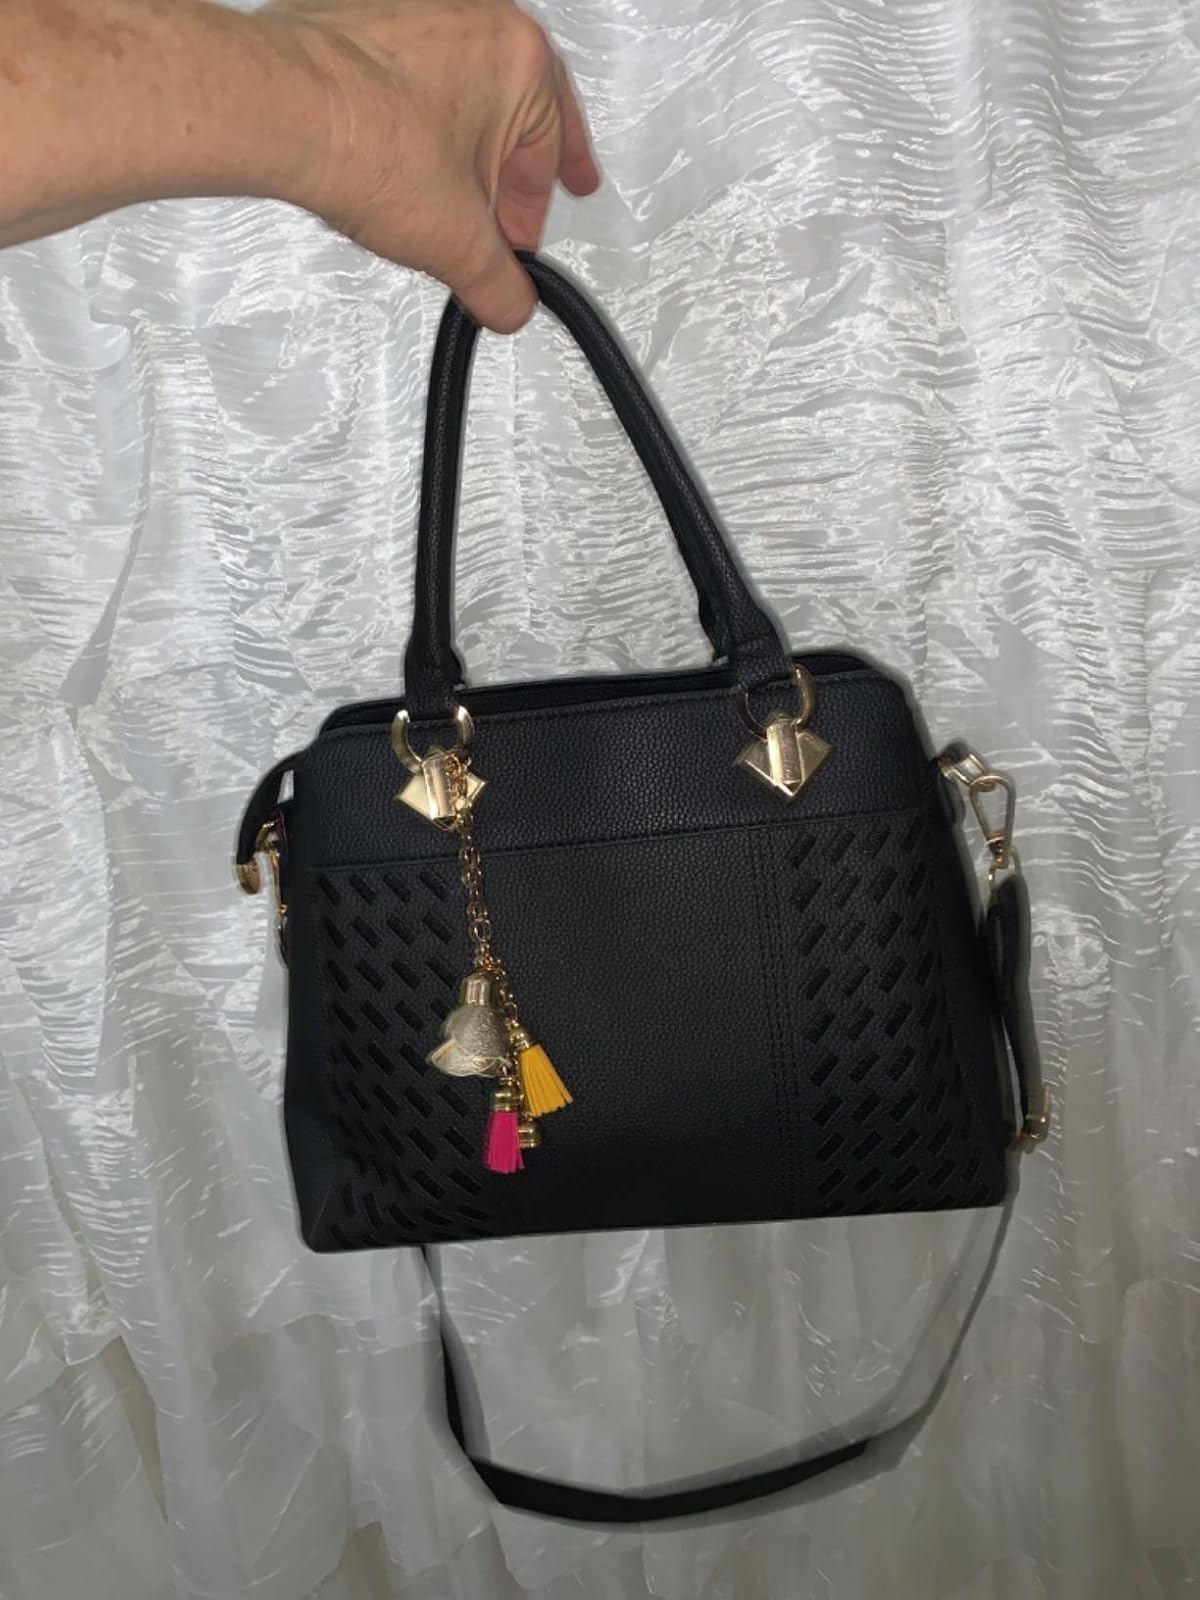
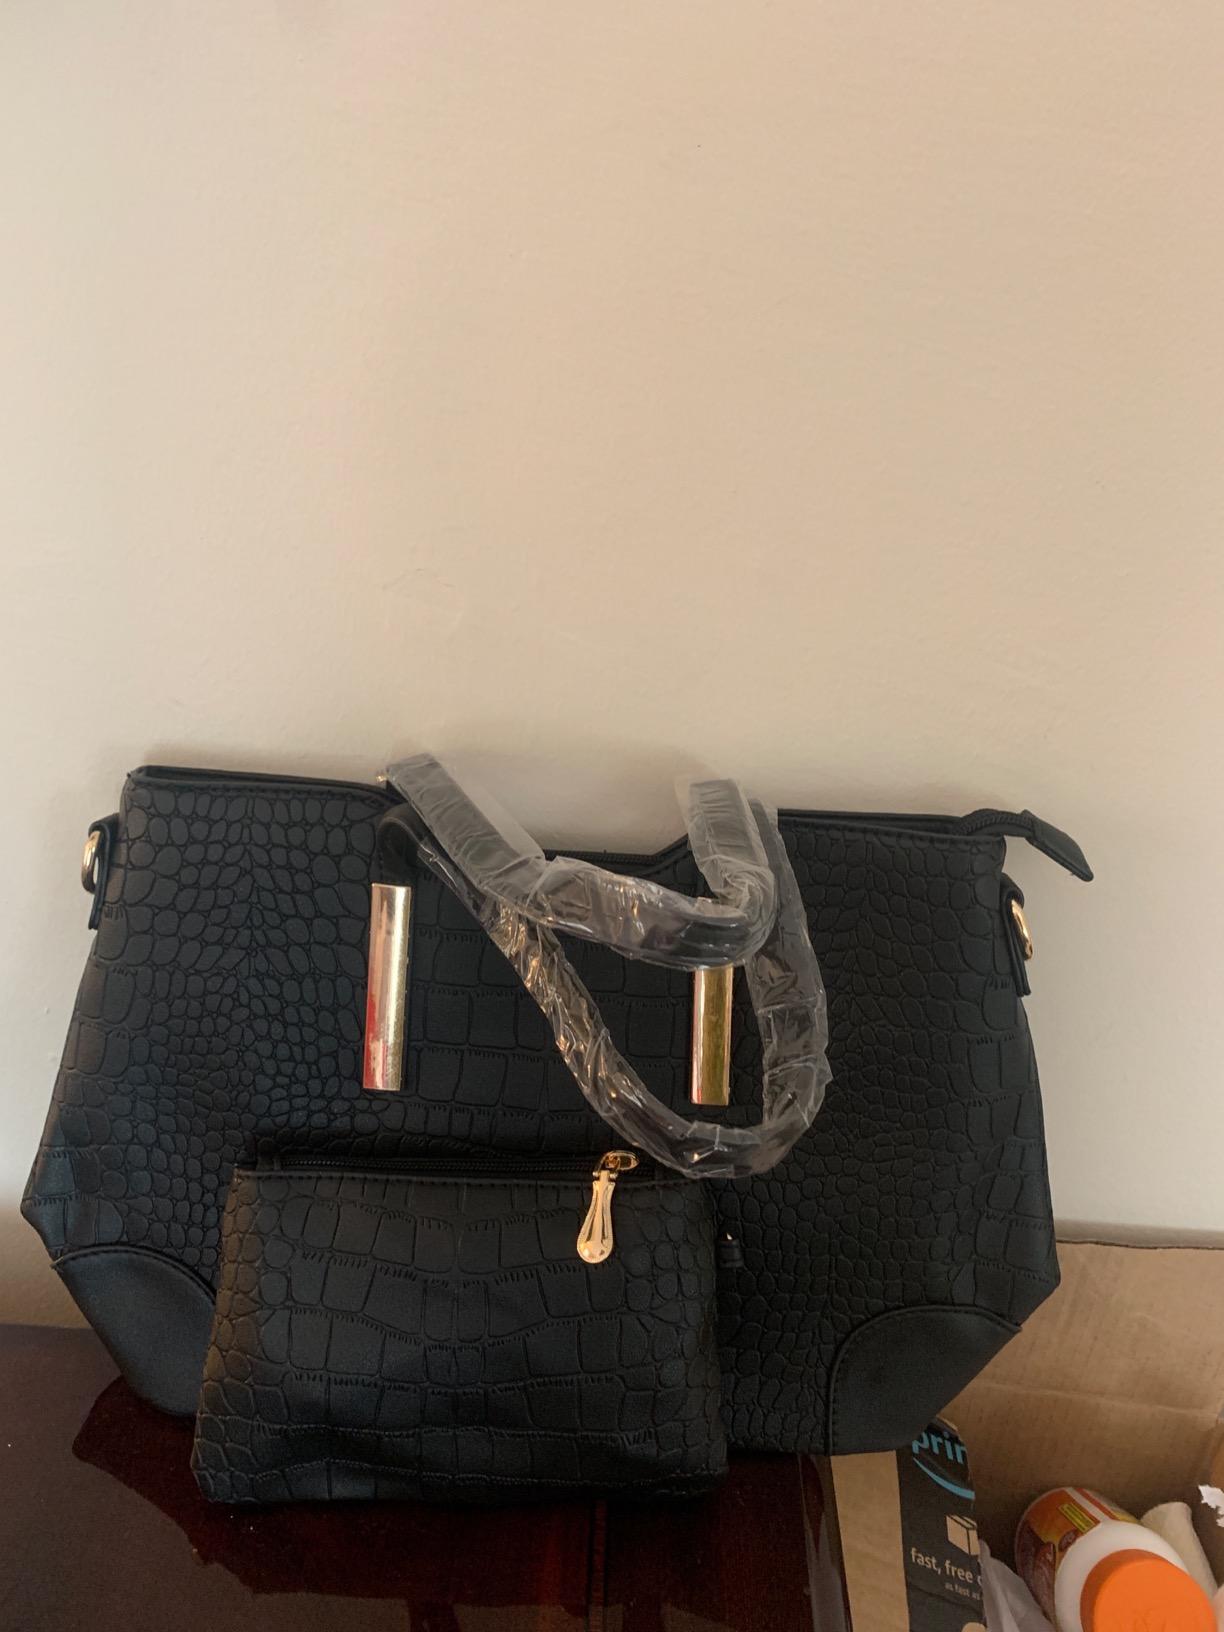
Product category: accessories_handbag
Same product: no